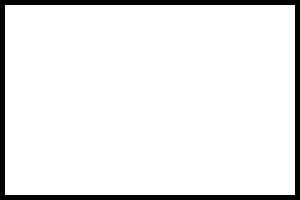
Nutopia est un pays conceptuel, souvent considéré comme une micronation, fondé par John Lennon et Yoko Ono. Il s'agissait en partie de répondre d'une façon satirique aux problèmes de visas du chanteur. Il n'y a pas d'État souverain et aucune naturalisation enregistrée.